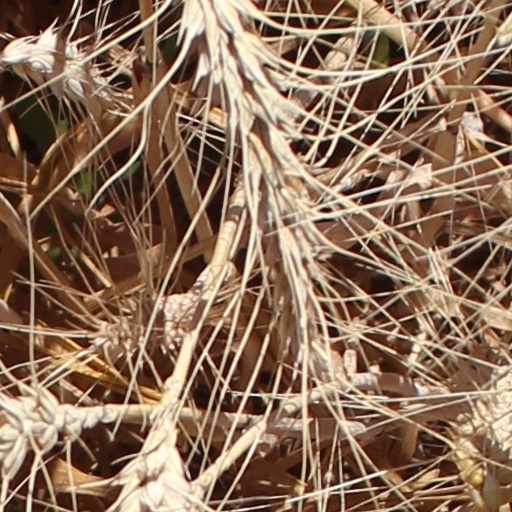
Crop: wheat